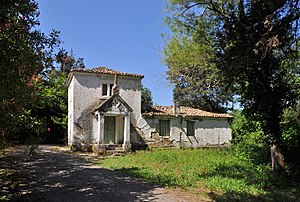
Mon Repos (Korfu)
En mindre bygning i parken.
Mon Repos er et slot på øen Korfu i Grækenland. Det ligger syd for byen Korfu i Palaiopolis-skoven.